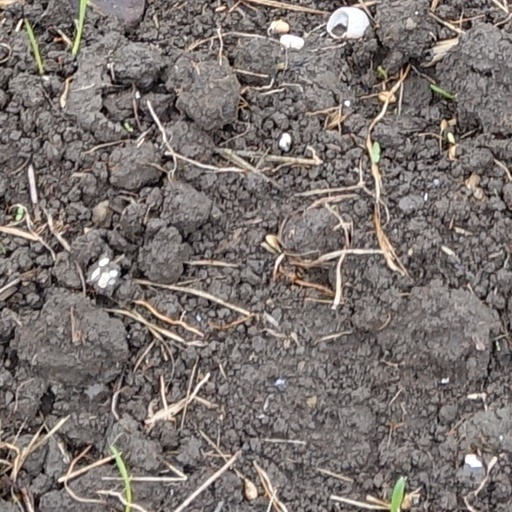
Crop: wheat